Royal Green Jackets

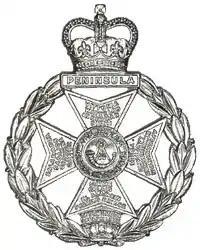
Royal Green Jackets cap badge

The Royal Green Jackets (RGJ) was an infantry regiment of the British Army, one of two "large regiments" within the Light Division (the other being The Light Infantry).